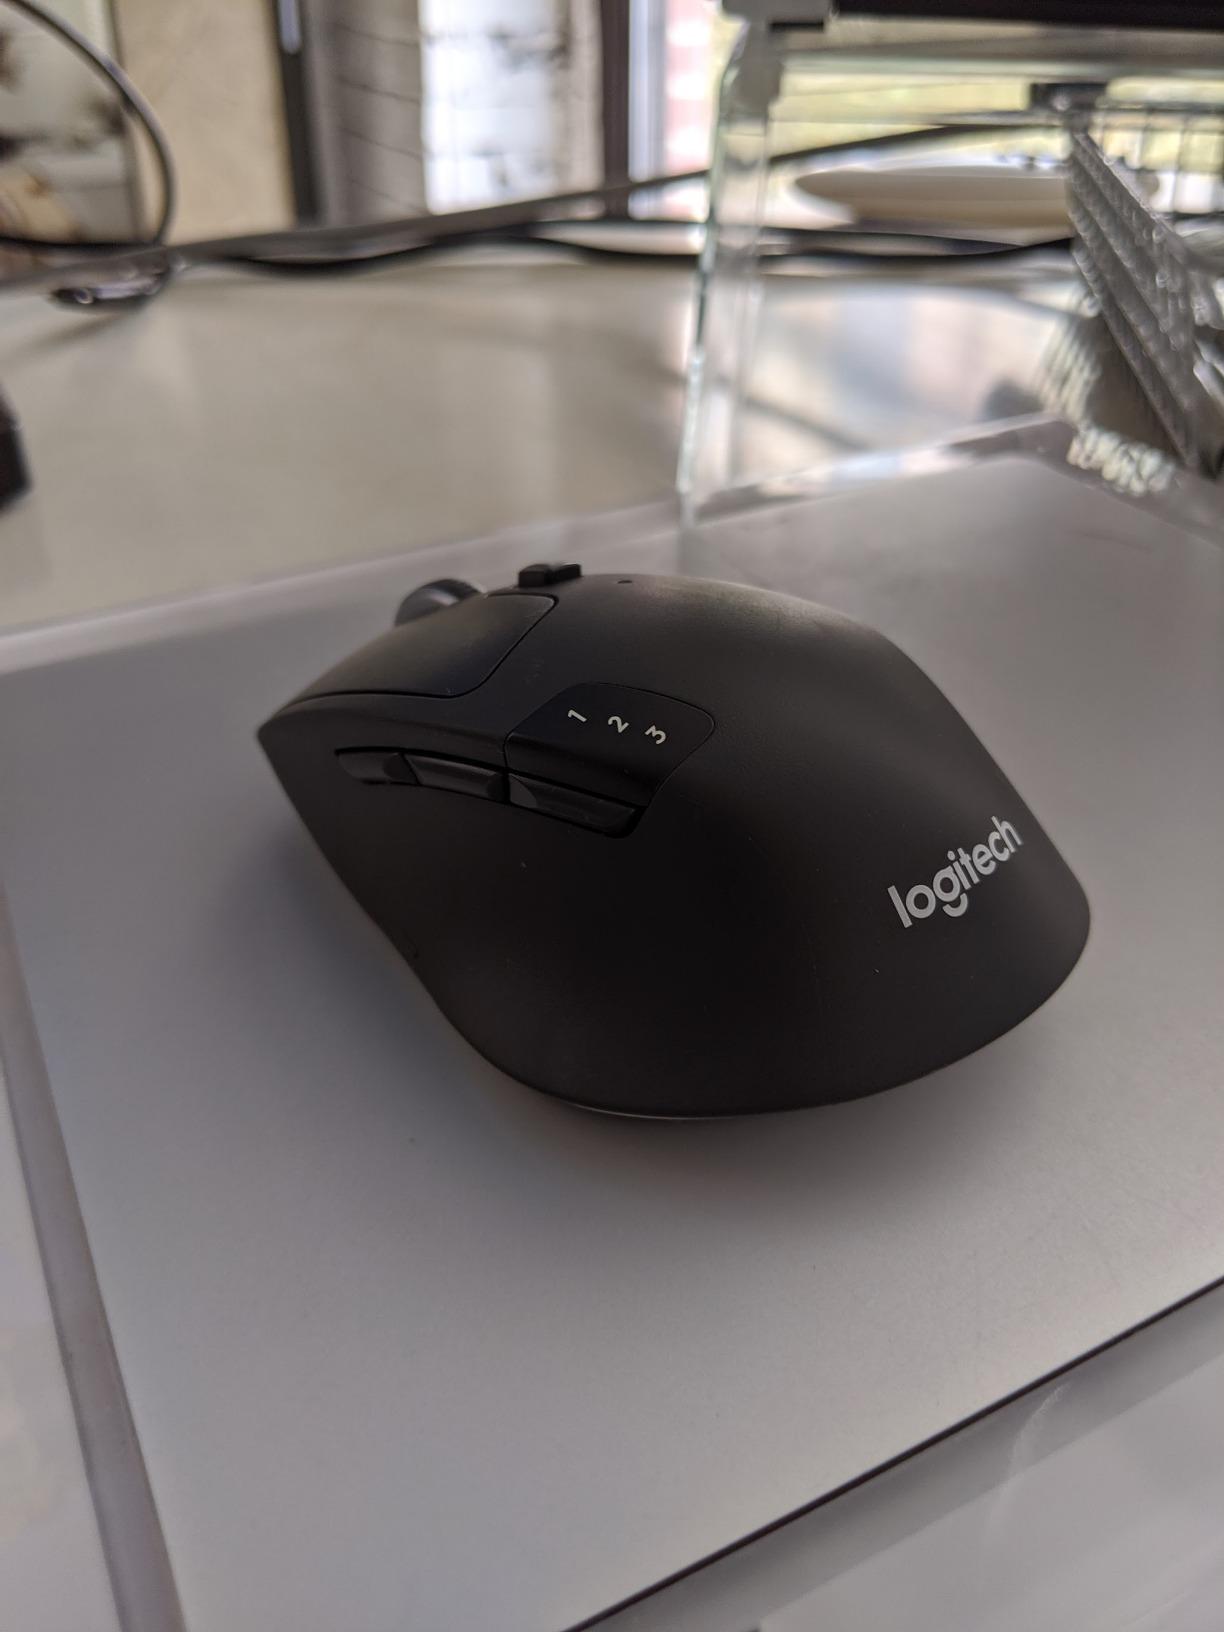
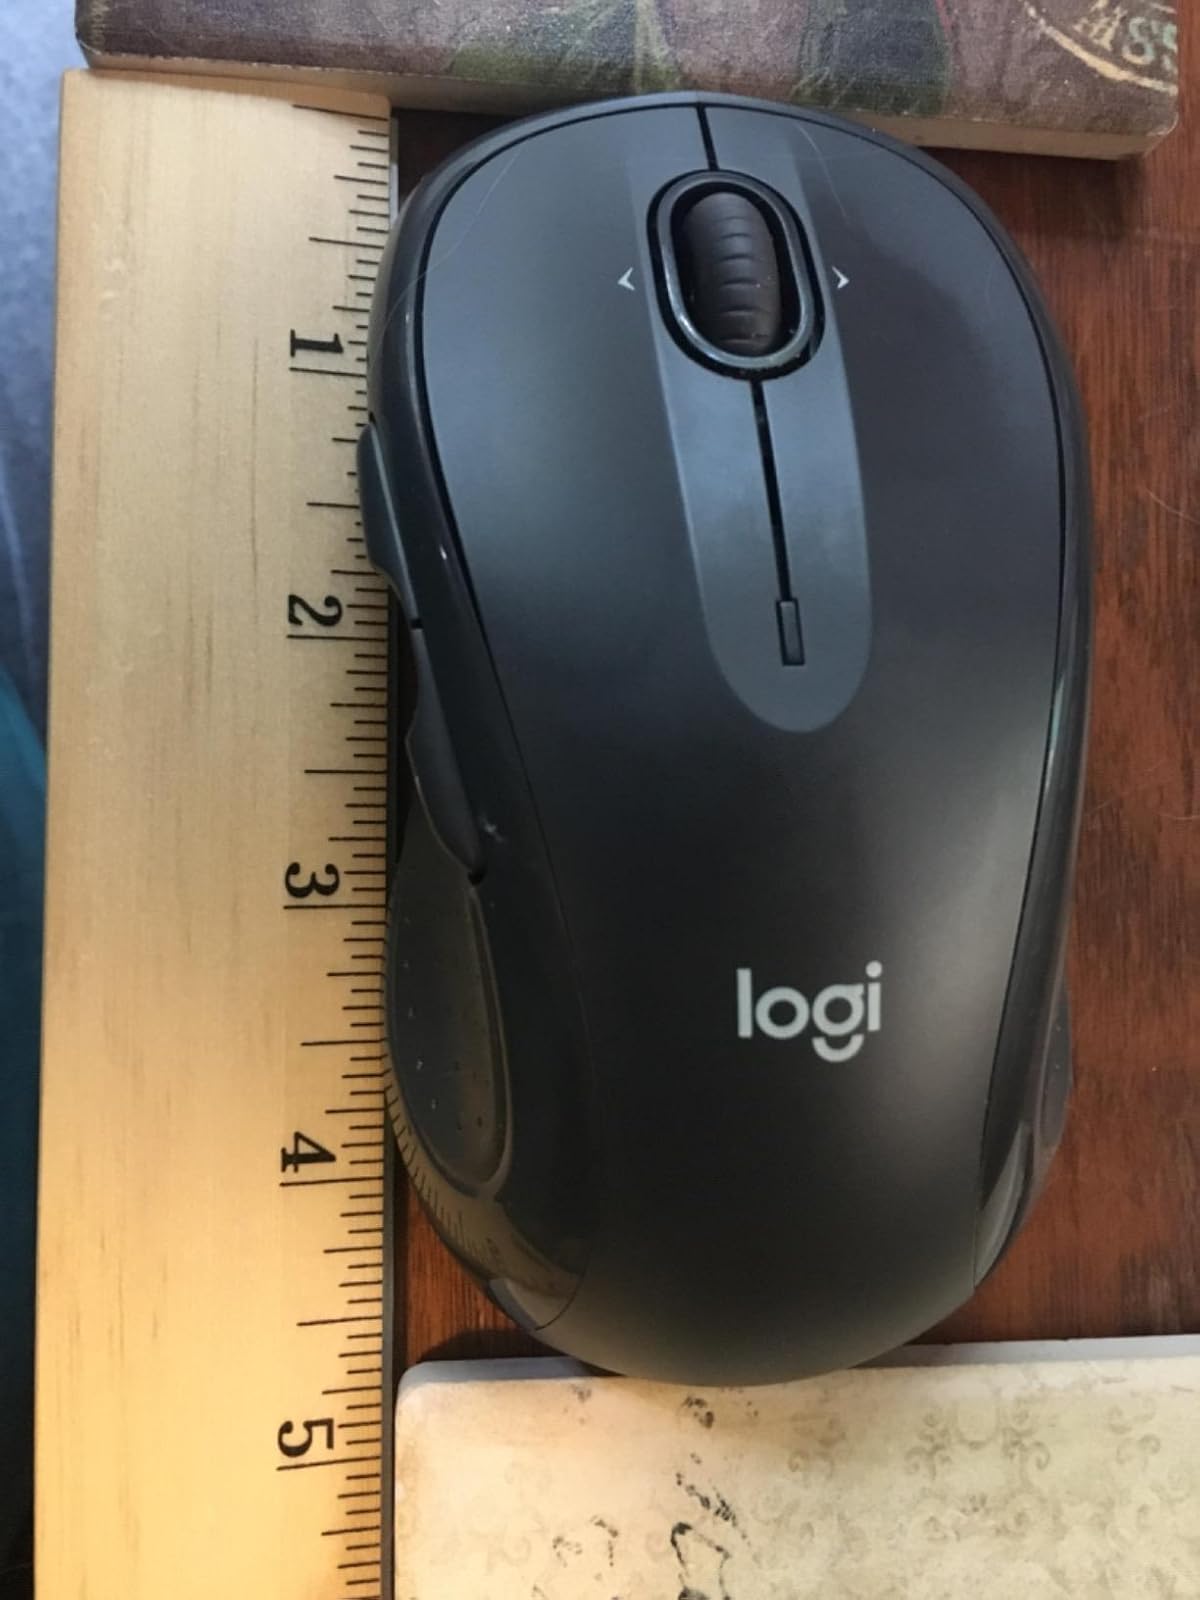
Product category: mouse
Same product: no